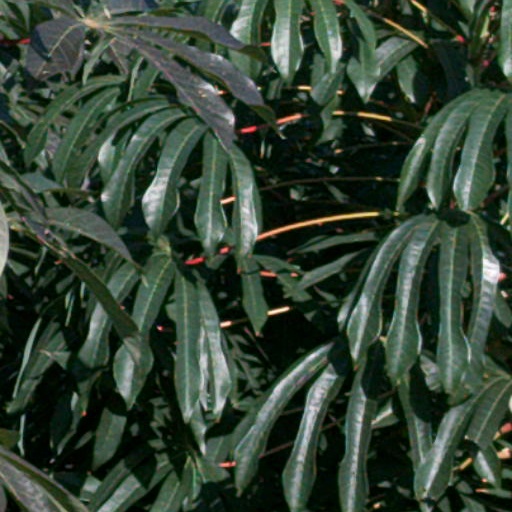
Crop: cassava